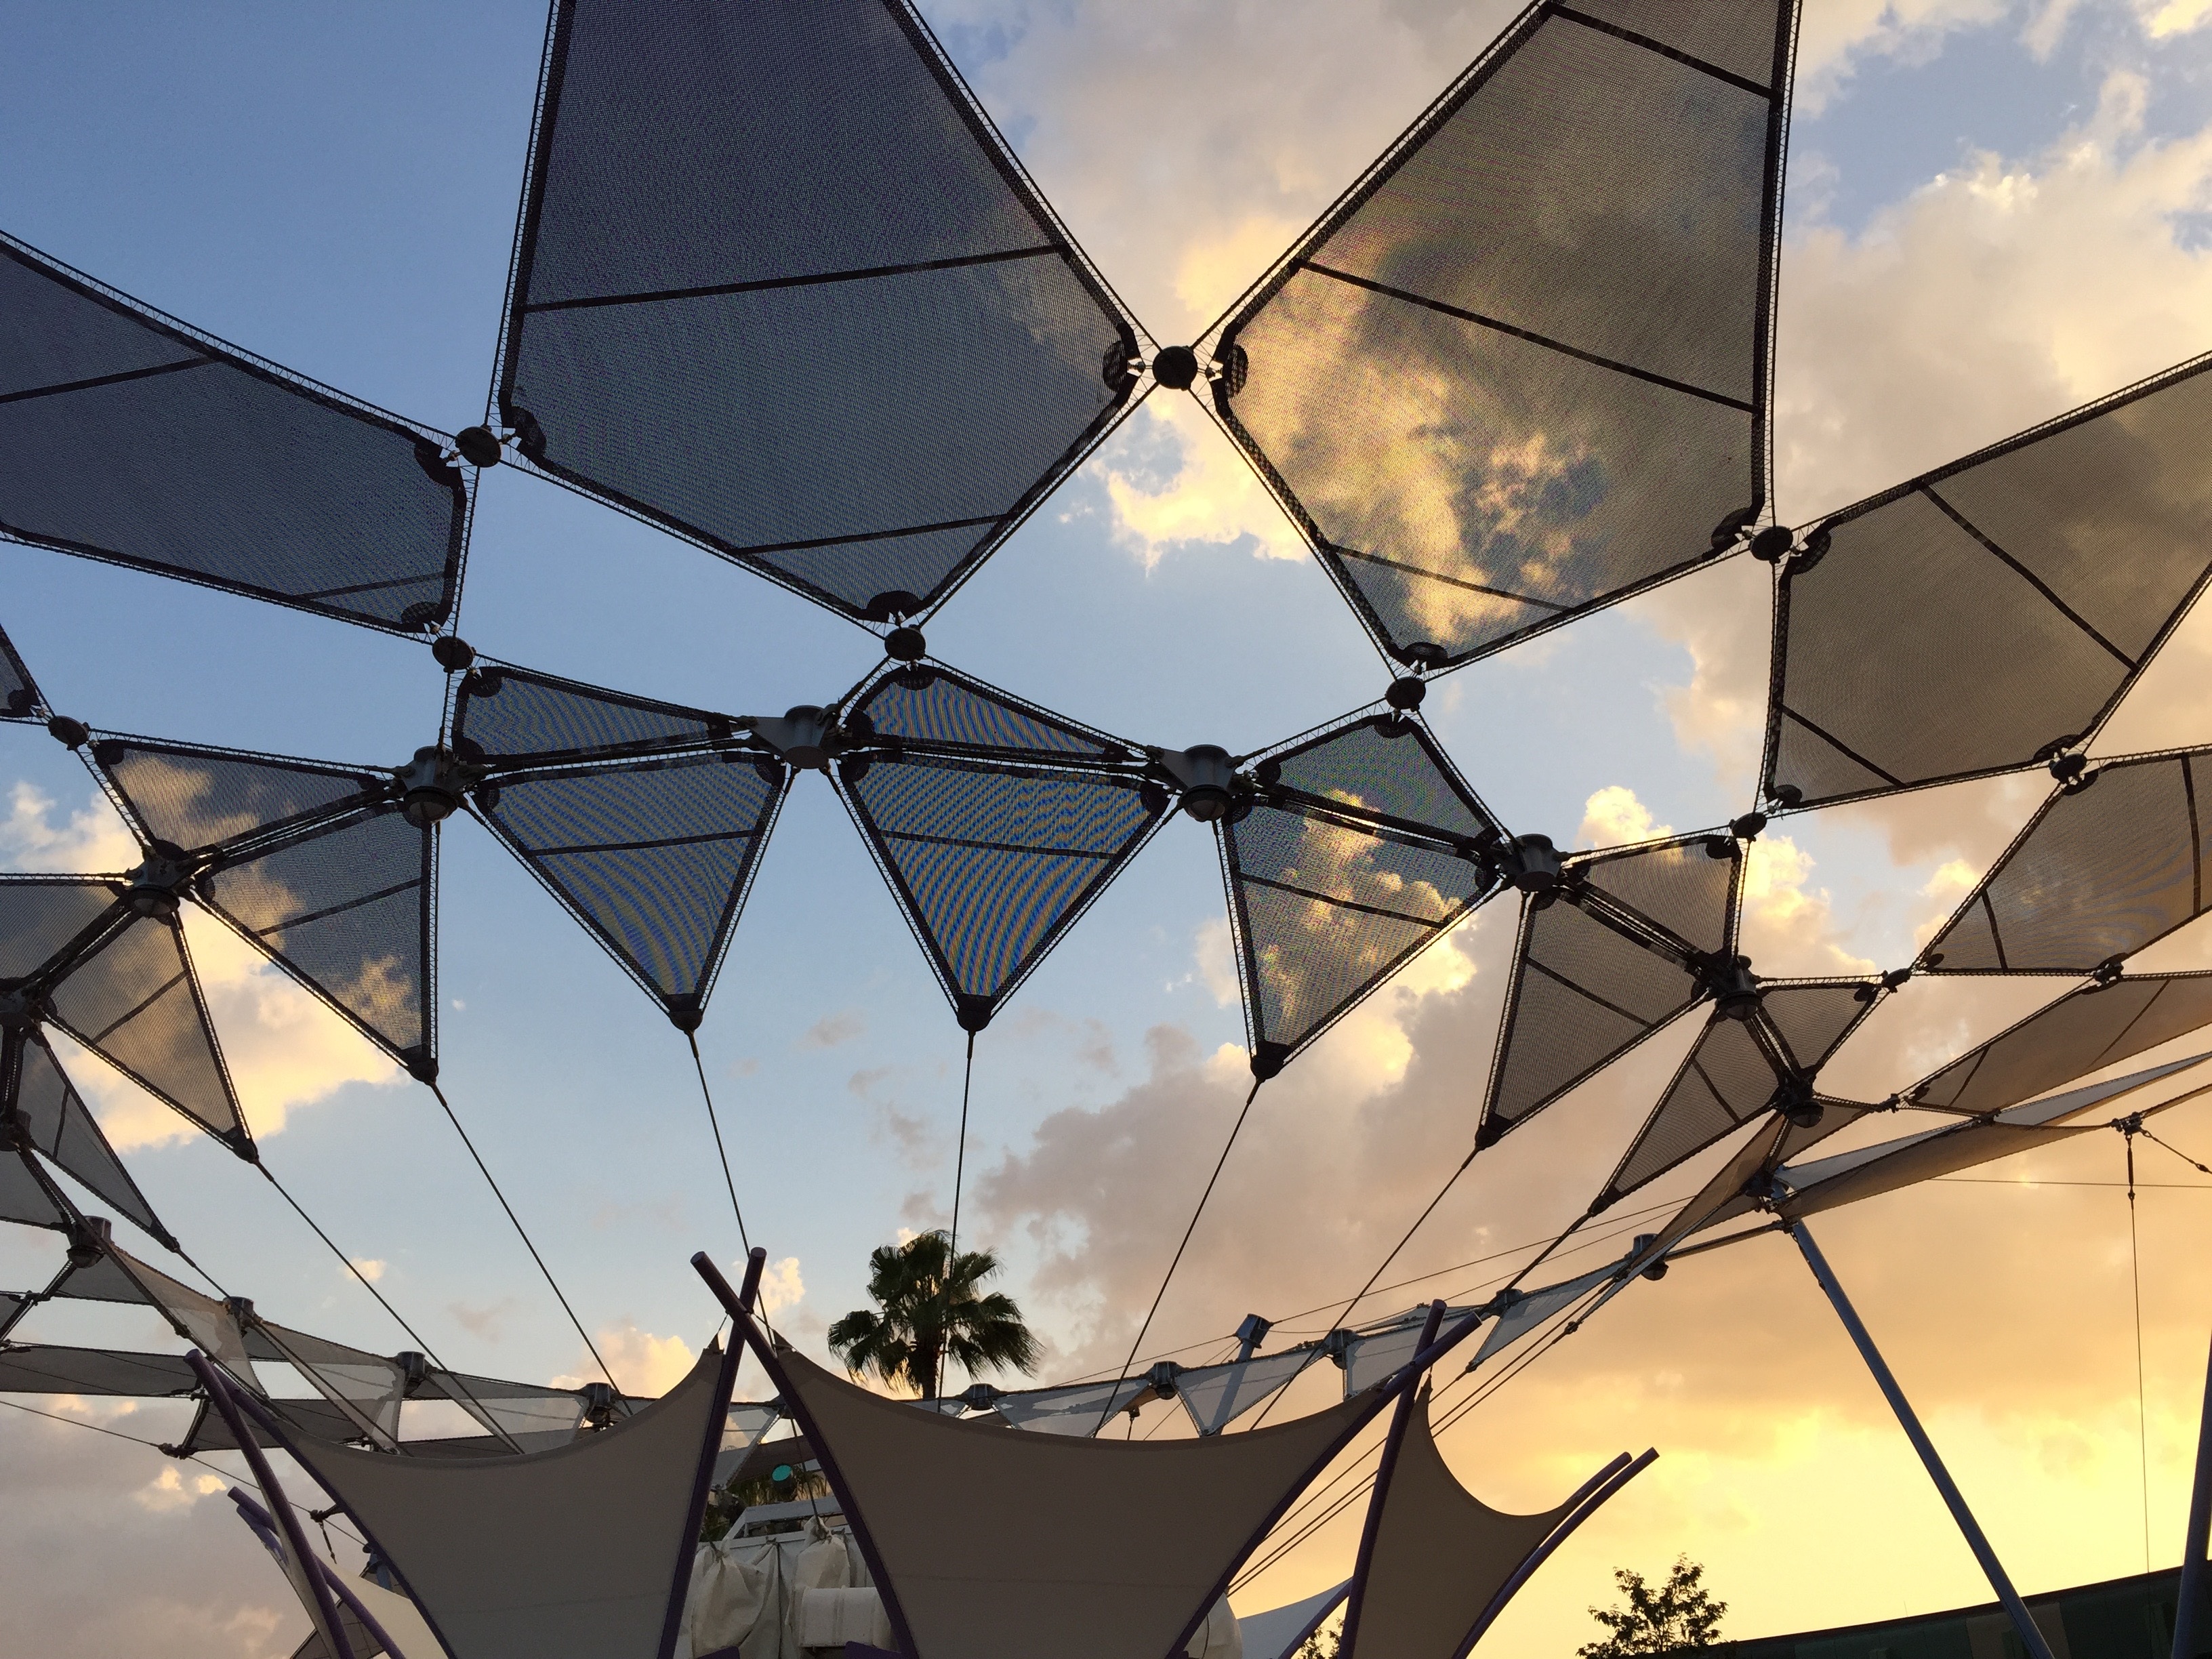
light, sky, sun, night, sunlight, window, glass, vacation, dusk, evening, twilight, line, reflection, umbrella, lighting, epcot, world, disney, design, symmetry, dome, electric, shape, orlando, daylighting